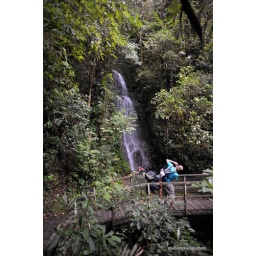
The only water fall can be seen via Timpohon trail.Mount Kinabalu, Sabah, Borneo, Malaysia. The highest mountain in South-East Asia.